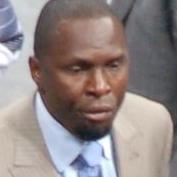
Age: 43